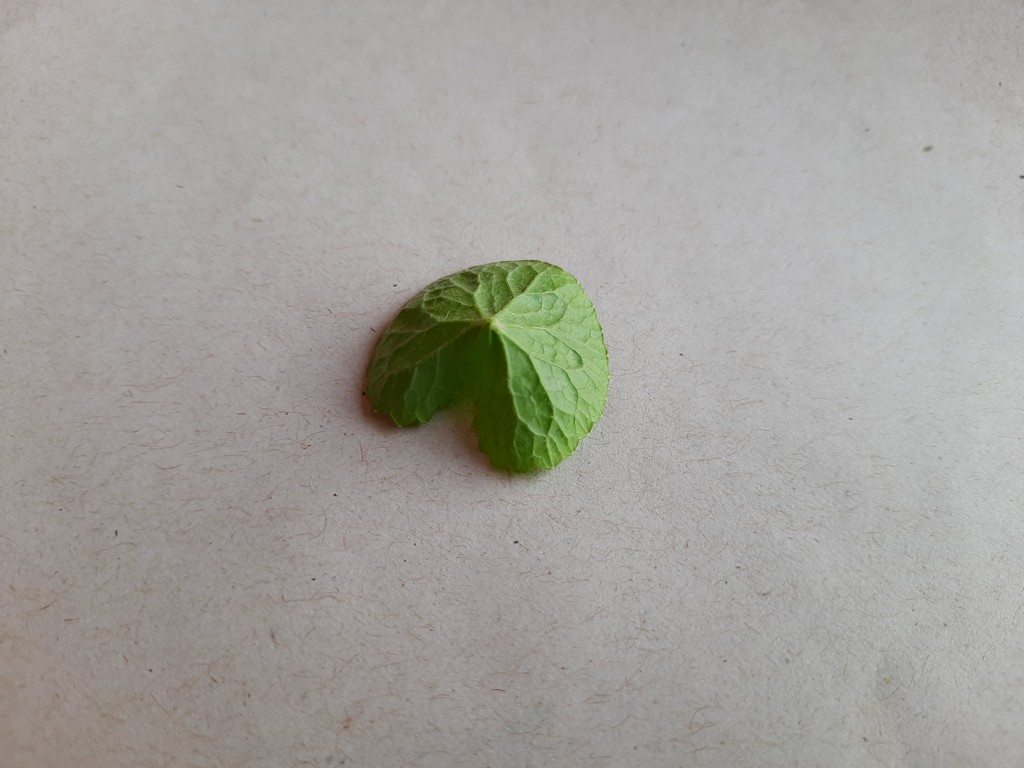
Label: Healthy